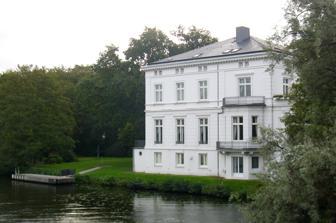
Building: Guest House of the Senate of Hamburg
Country: Germany
Year built: 1868
Villa in Hamburg Guest House of the Senate The Guest House of the Senate of Hamburg ( German : Gästehaus des Hamburger Senats ) is a villa on the Außenalster in the Hamburg borough of Uhlenhorst . It was built in 1868 as a residence for building materials trader Johann Friedrich Krogmann. Designed by Martin Haller , the villa has two and a half floors and white plaster facades. After Krogmann's death it was sold to merchant Adolf Oetling in 1880. The building was designated a Kulturdenkmal (cultural heritage site) by the city of Hamburg in 1958. In 1965 it became the guest house for "high-ranking and highest-ranking" guests of Hamburg, first accommodating Elizabeth II and her husband. Other notable guests include Leonid Brezhnev , the Dalai Lama , Jassir Arafat , Henry Kissinger and Donald Trump . The building was renovated in 1986 for 2.5 million mark . The internal decor was influenced by Christa von Dohnanyi, the wife of then-mayor Klaus von Dohnanyi , and features bright colors, mostly white, with rich stucco ornaments. References